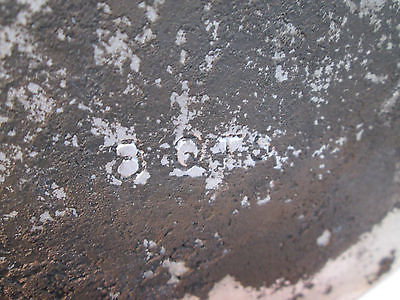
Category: kettle